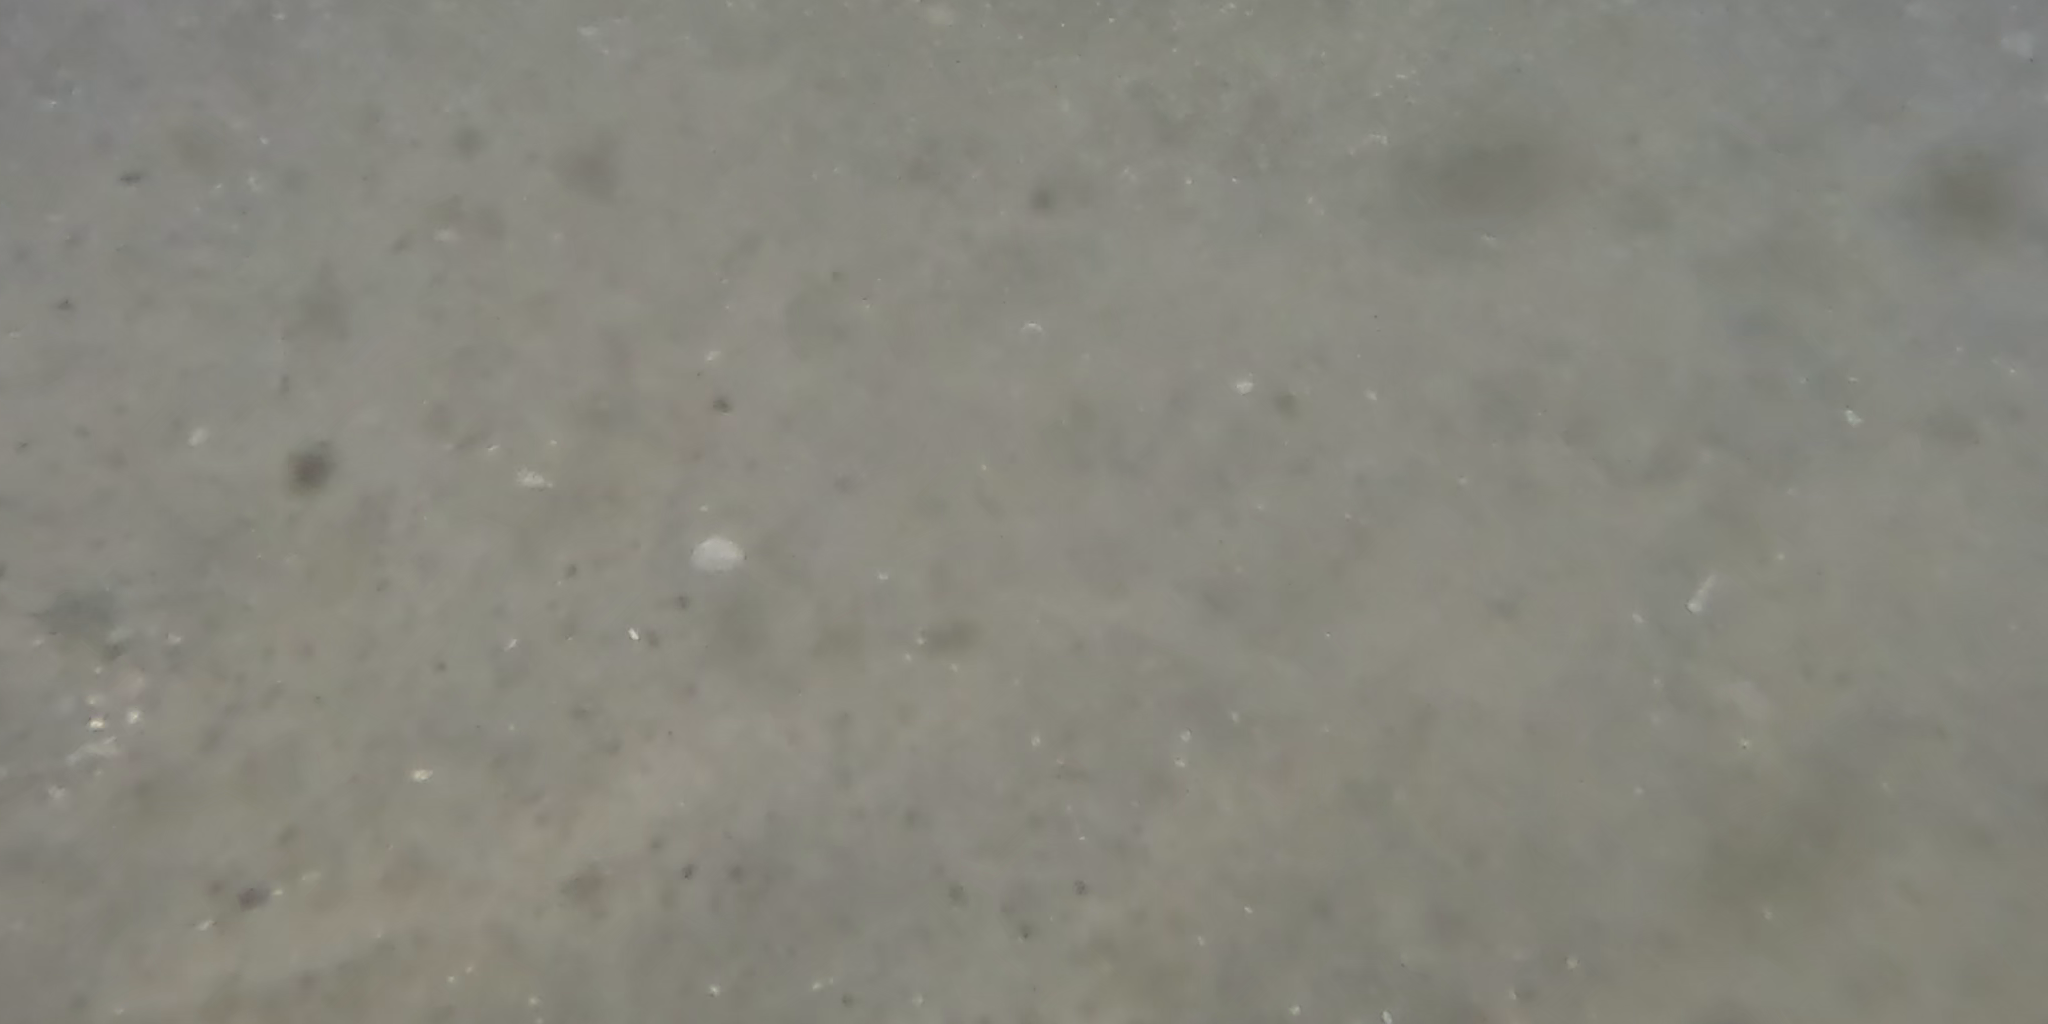
Seabed habitat: sand